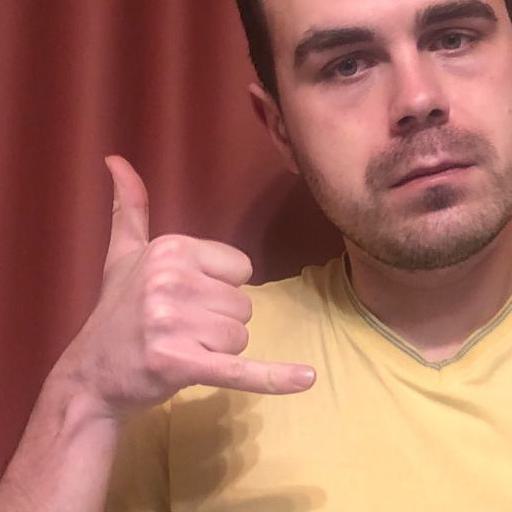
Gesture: call